Peruvians

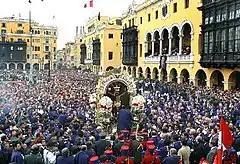
Peruvians participating in the annual procession in commemoration of the Lord of Miracles

According to the 2017 Census, Christianity is the largest religion in Peru, with Roman Catholics having the most adherents (76%), other Christians 18.6%, Other 0.5%, and non-religious 5%.